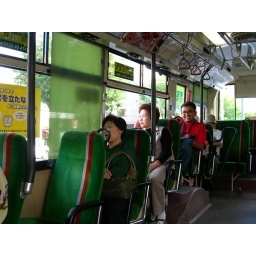
Prices in Japan are sky air even for drinking water. Hence bus was the mode of transport.